Ananda Lewis

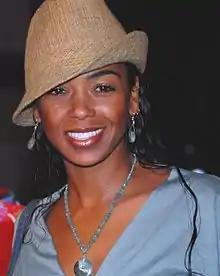
Lewis in 2007

Sarasvati Ananda Lewis (March 21, 1973 – June 11, 2025) was an American broadcast journalist, human rights activist and two-time NAACP Image Award recipient. Described as "a bright star who was the voice of a generation", Lewis served as a cultural role model and staple television personality for BET and MTV during the late 1990s. She hosted BET's "Teen Summit" and served as a MTV VJ as well as hosting the network's show "Hot Zone" as well as occasionally hosting "Total Request Live". She was the subject of the MTV documentary "True Life: I Am Driving While Black". Lewis hosted "The Ananda Lewis Show", a nationally syndicated American television talk show that ran for two seasons. The show reported on serious subjects in contrast to more sensationalized contemporary talk shows such as the "Ricki Lake Show" and the "Jerry Springer Show". After a break from television, she became a correspondent for "The Insider". Lewis returned to television in 2019 to host the revival of "While You Were Out" on TLC.